First Corps, Army of Northern Virginia

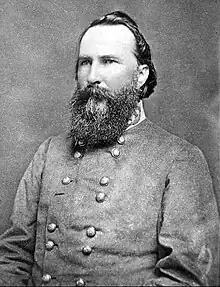
Lt. Gen. James Longstreet

On June 1, 1862, Robert E. Lee took command of the Army of the Potomac following Johnston's wounding during Battle of Seven Pines, and shortly afterwards this army would be known as the Army of Northern Virginia. Lee re-organized the army as two "wings" (corps were not legally allowed by the Confederate Congress until September 18), with Lt. Gen. James Longstreet in charge of the Right Wing and Lt. Gen.Thomas J. "Stonewall" Jackson in charge of the Left wing. With the authorization of corps later that year, the Right Wing was redesignated as the First Corps. At this time, Longstreet's corps contained twenty-one brigades organized into five divisions under major generals Lafayette McLaws, Richard H. Anderson, George E. Pickett, and John B. Hood, and Brigadier General Robert Ransom, Jr.